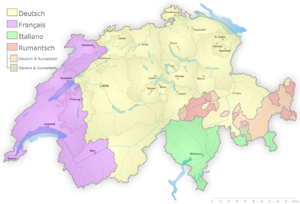
Le français de Suisse ou suisse romand est une variété du français parlée en Suisse romande, la partie francophone de la Suisse. En 2012, il est parlé par 1,8 million de personnes en tant que langue principale, 1,9 million de personnes en tant que langue habituellement parlée à la maison et par 1,2 million de personnes en tant que langue habituellement parlée au travail. Il n'a aucun statut officiel sous cette dénomination ; la constitution fédérale précise dans son article 4 que le français est une des quatre langues officielles de la Suisse. Selon le recensement de 1990, 33 % de la population suisse parle français quotidiennement.